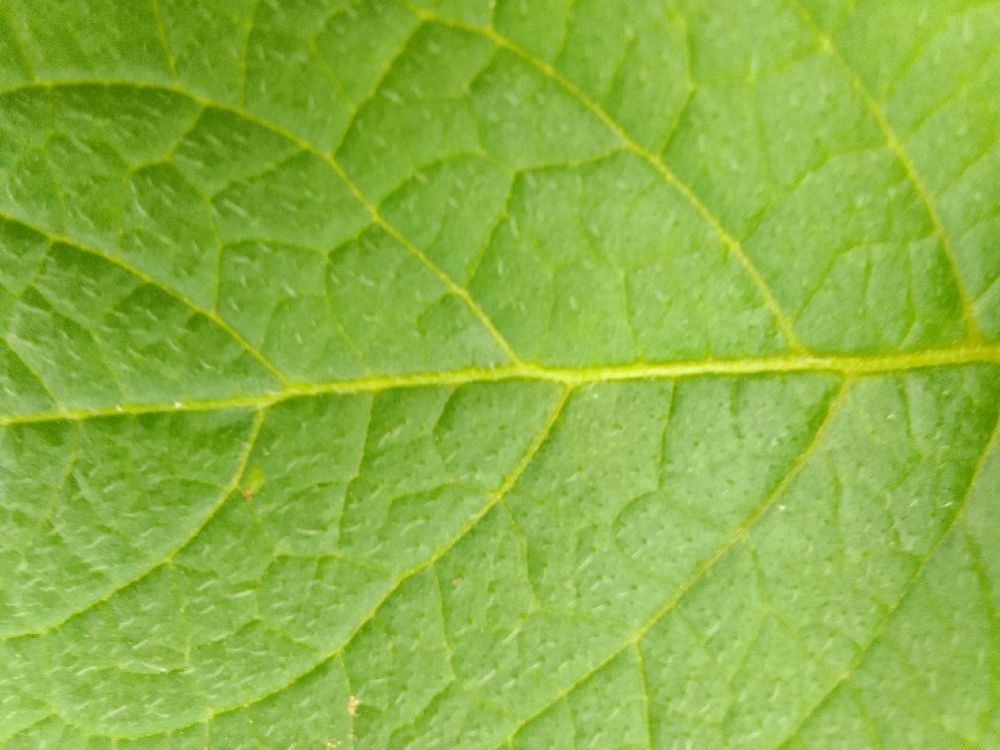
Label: Healthy